Alexandra Dulgheru

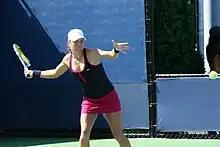
Dulgheru at the 2009 US Open

In April 2009, she finished runner-up to Kimiko Date-Krumm in a $75k tournament in Monzón. Two weeks later, she won a $25k tournament in Bari, where she defeated Sandra Záhlavová in the final.